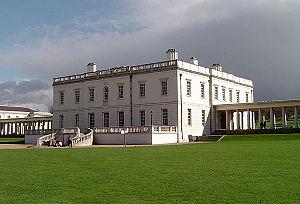
Inigo Jones est considéré comme le premier des grands architectes classiques anglais. Ce maître de cérémonies auprès des rois Stuart a importé du continent la discipline de l'architecture de la Renaissance italienne, en particulier l'architecture palladienne, et s'est également illustré dans la scénographie.
Le palladianisme est un style architectural originaire de Vénétie lancé par l'architecte italien Andrea Palladio à l'époque de la Renaissance ; il s'applique également aux édifices s'en inspirant au milieu du XVIIᵉ siècle. Un renouveau a lieu à partir du XVIIIᵉ siècle ; on emploiera alors l'expression néo-palladianisme, sans qu'on puisse constater une synthèse réelle avec les styles locaux.